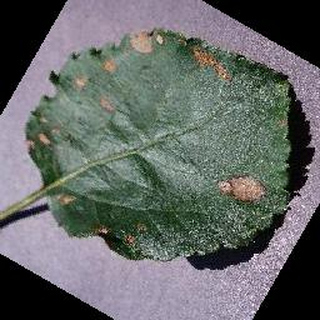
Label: apple_black_rot